Balboa (lunar crater)

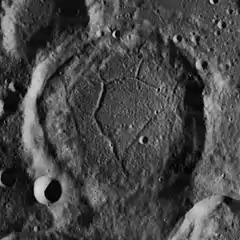
Lunar Orbiter 4 image

Balboa is a lunar impact crater that is located near the western limb of the Moon. Due to foreshortening, the crater appears highly oval when viewed from the Earth. In actuality, however, the formation is relatively circular. It is comparable in size to the crater Dalton, located just to the southwest. The eastern rim of Balboa lies just to the west of the Oceanus Procellarum.